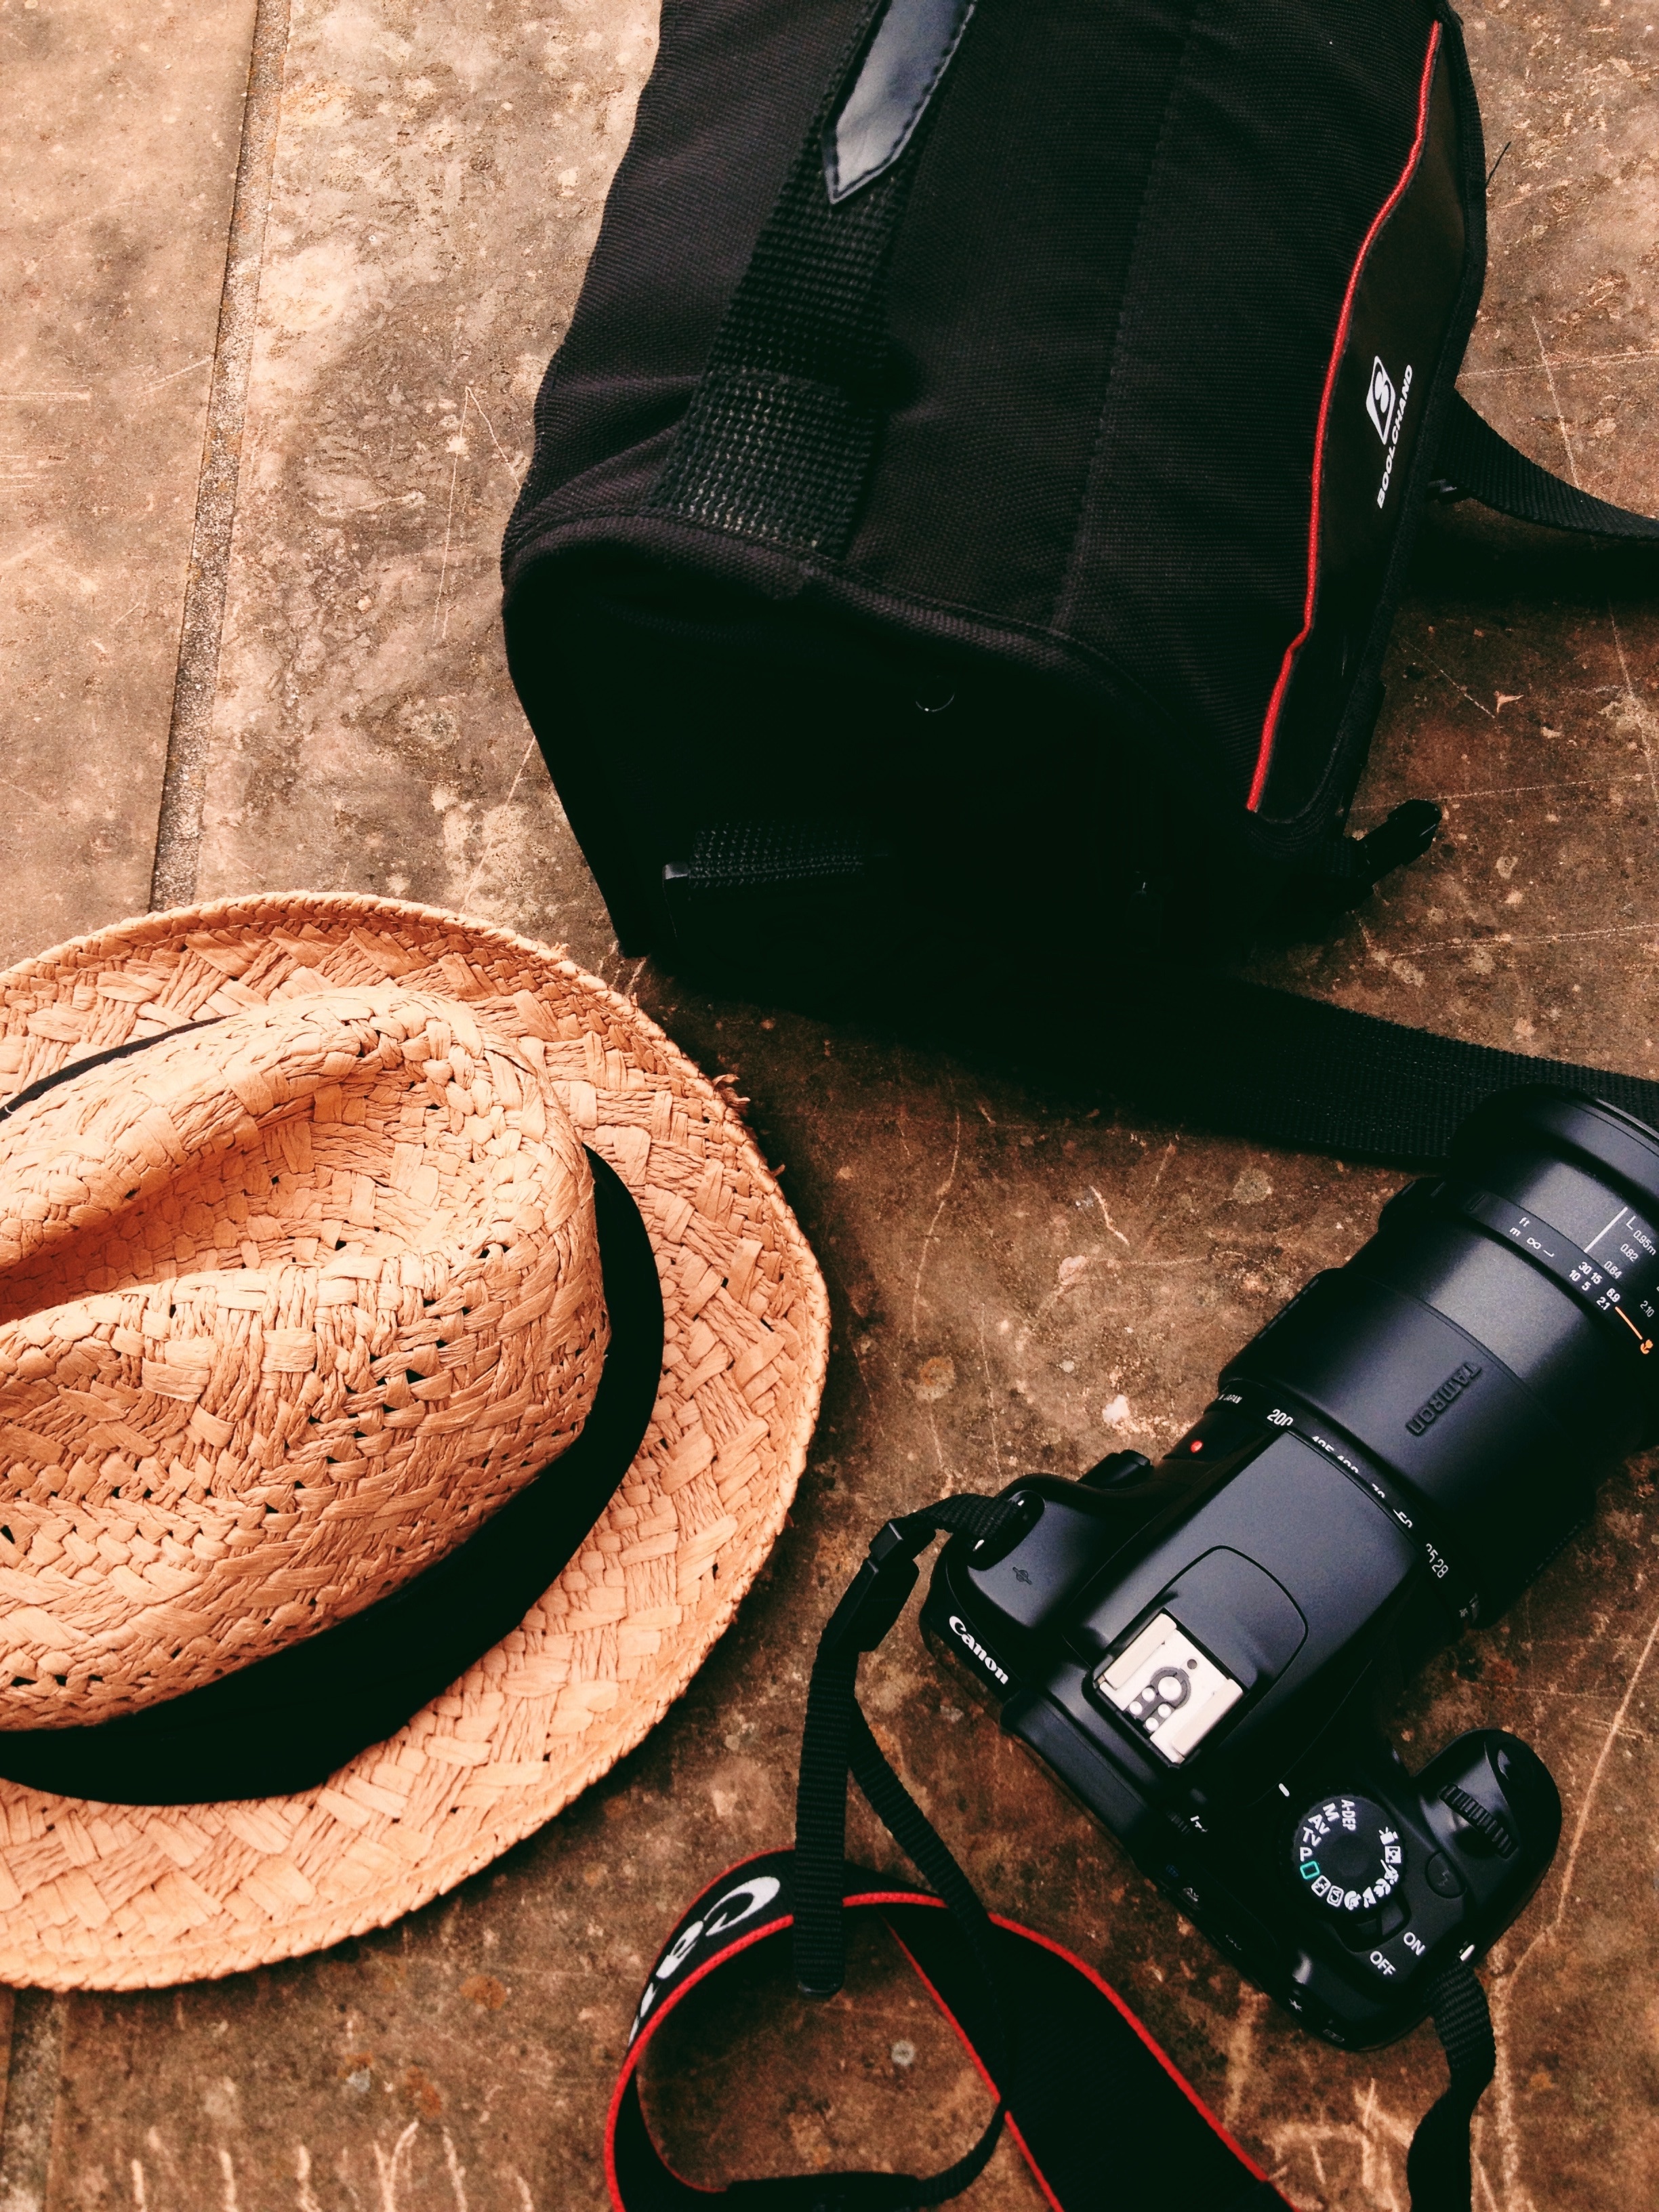
hand, arm, human body, footwear